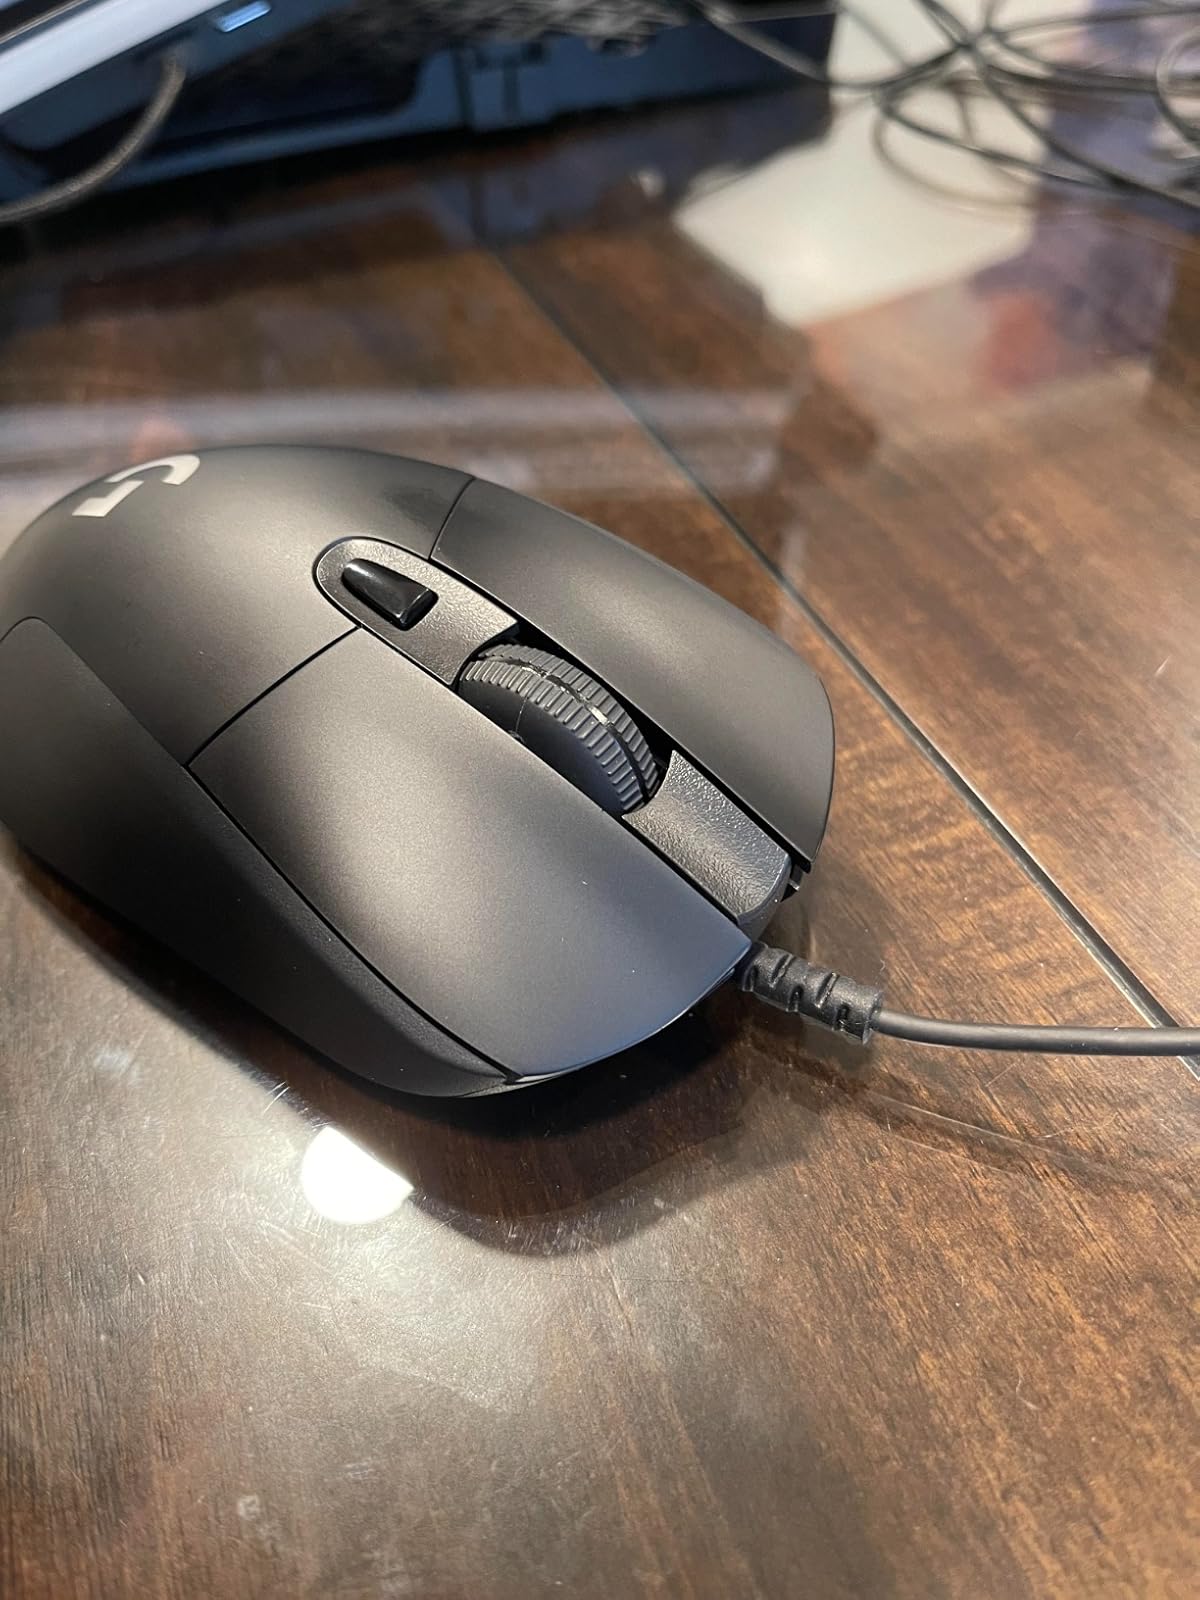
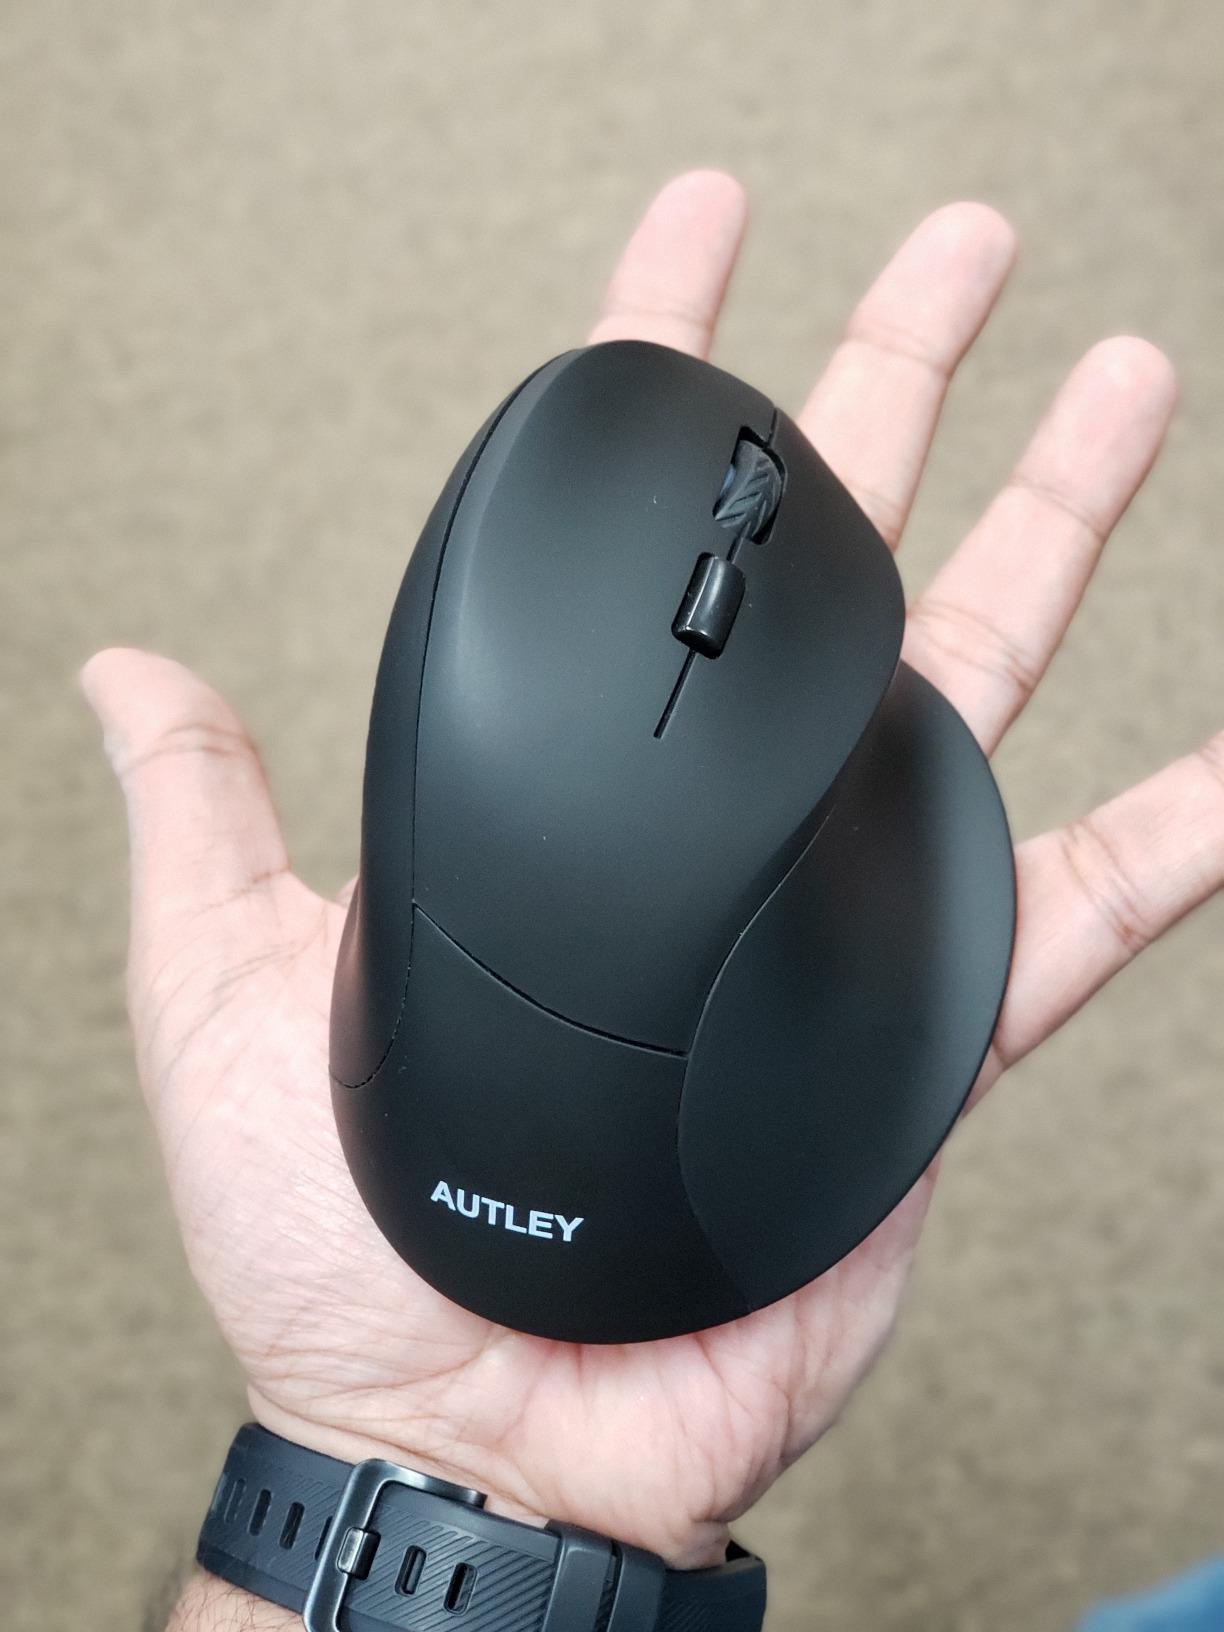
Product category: mouse
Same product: no